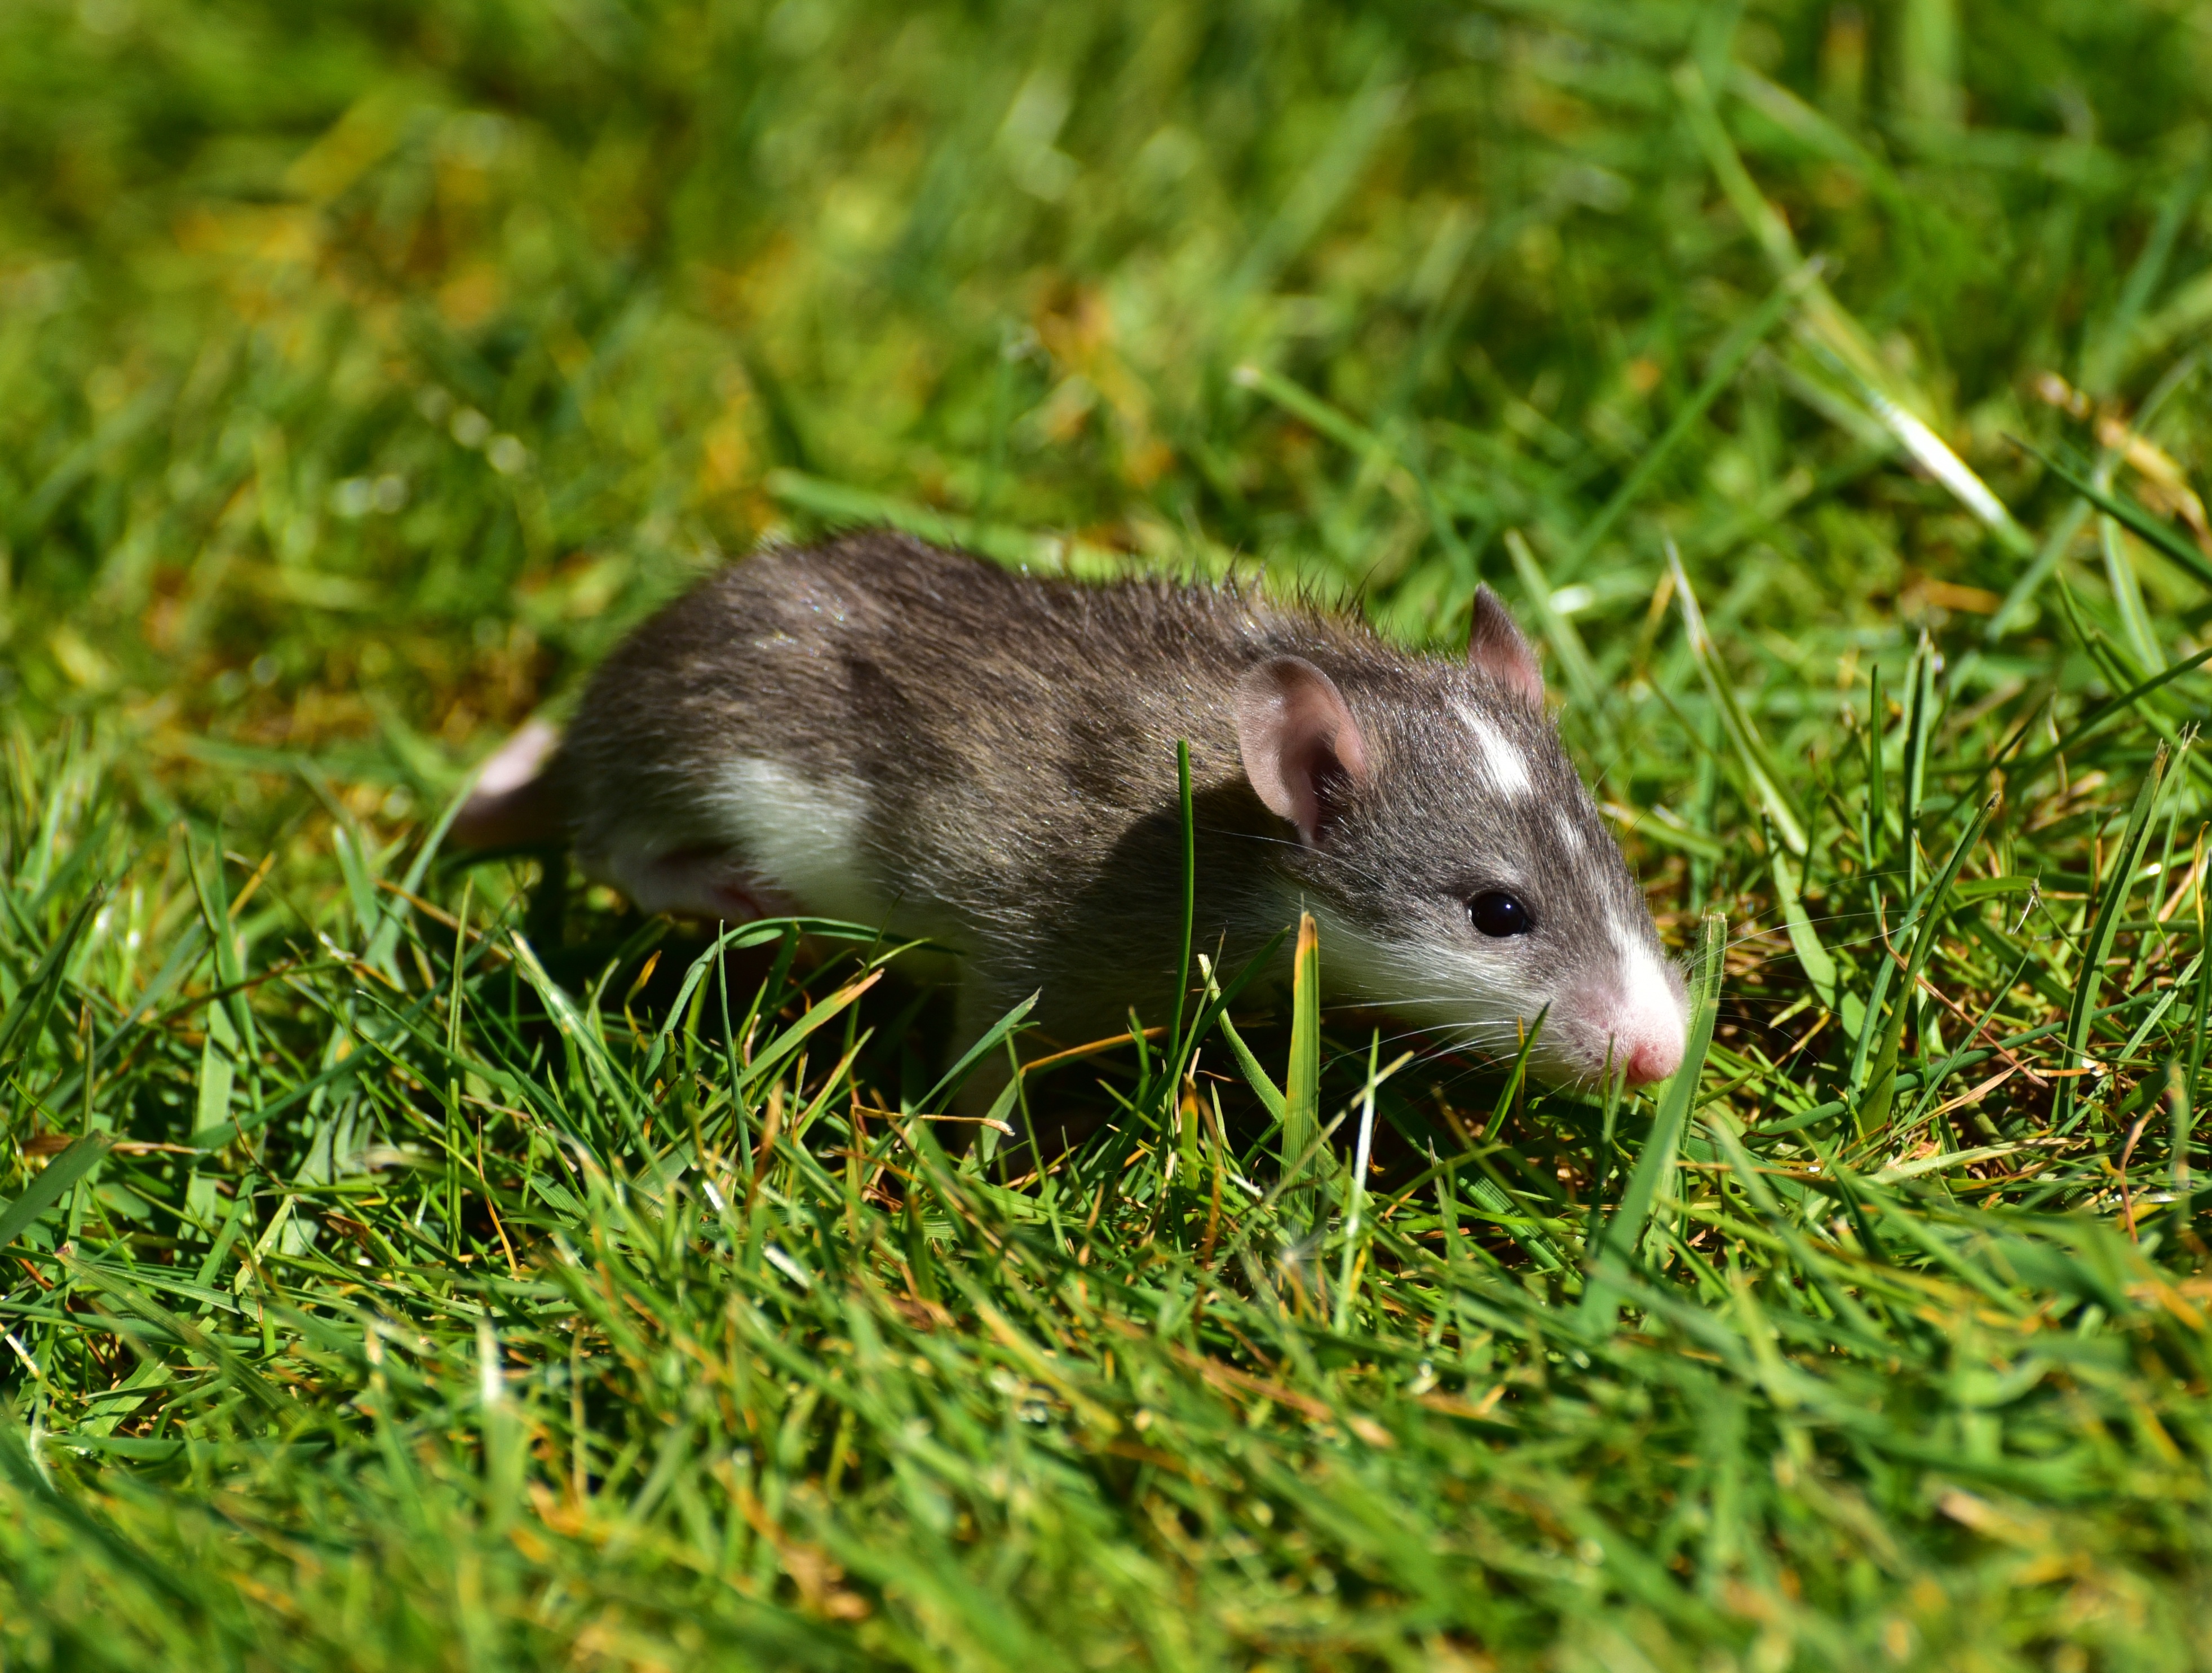
grass, sweet, mouse, animal, cute, wildlife, pet, fur, mammal, rodent, fauna, rat, whiskers, ferret, vertebrate, rush, nager, pest, mink, young animal, baby rats, small animals, weasel, mustelidae, muridae, polecat, virginia opossum, mustelinae